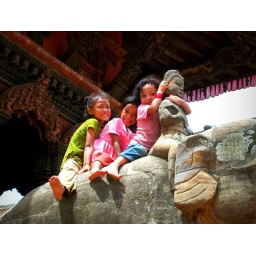
Three cute little girls on a stone statue of an elephant in Patan, Nepal.